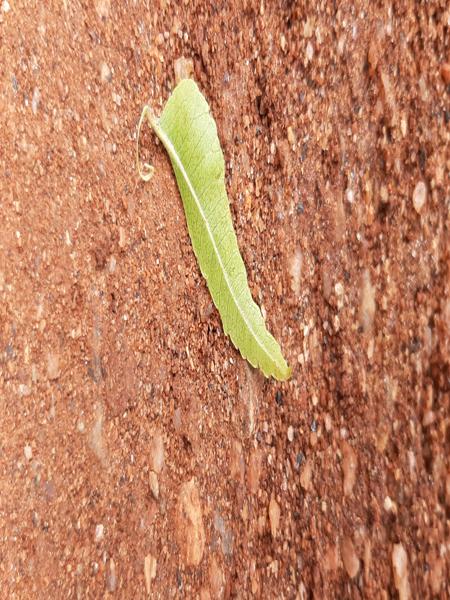
Plant: Neem